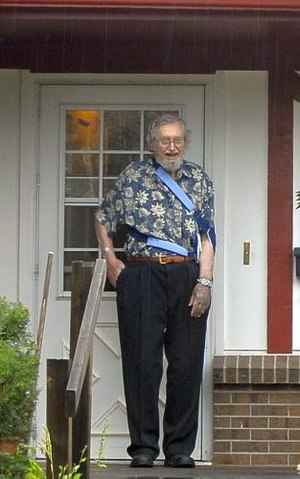
Georg Gärtner
Gärtner i 2009, 89 år gammel
Georg Gärtner. Gärtner var en tysk krigsfange under 2. verdenskrig i USA.